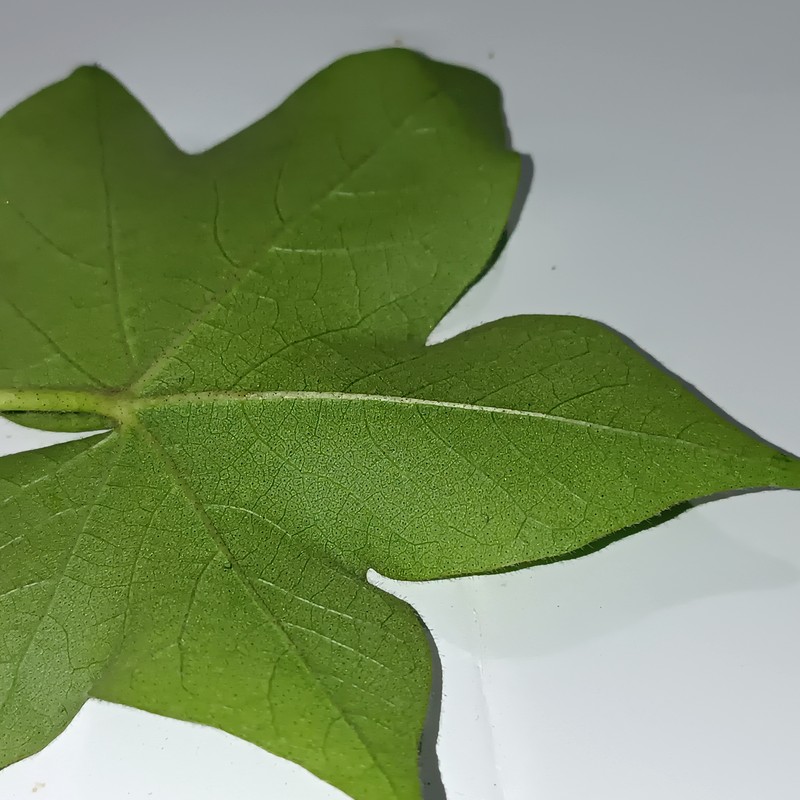
Label: Healthy Leaf